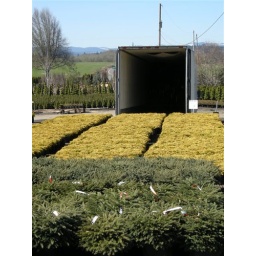
At Fisher Farms Nursery in Gaston, plant material is staged for loading onto a truck for shipping somewhere in the U.S.